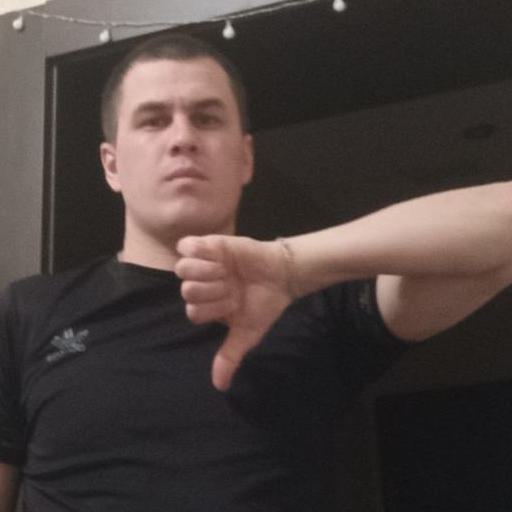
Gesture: dislike